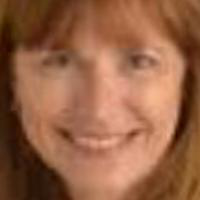
Age group: age 41-55